JNJ-7925476

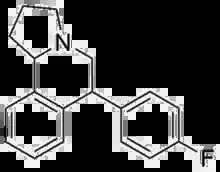
JNJ-7925476 according to AK Dutta

AK Dutta, et al. draws JNJ-7925476 with a fluorine in lieu of an ethynyl, without specifying the exact stereochemistry, e.g.